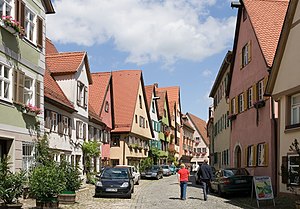
Dinkelsbühl
Elsasser Gasse i den gamle bydel
Dinkelsbühl er en by i Landkreis Ansbach i i Regierungsbezirk Mittelfranken i den tyske delstat Bayern. Byen er på grund af sin velbevarede senmiddelalderlige bymidte og bymur, en betydningsfuld turistby på den Romantische Straße.